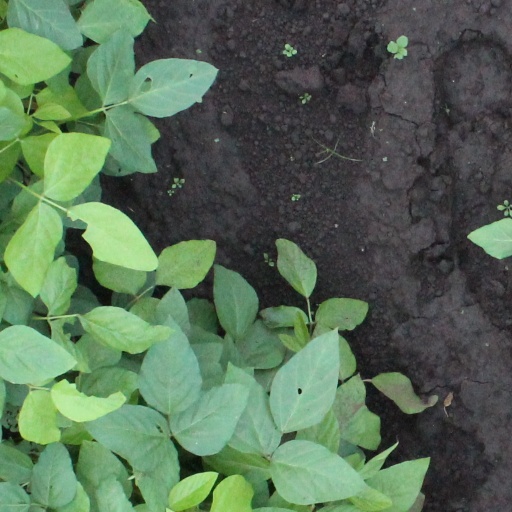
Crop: soybean